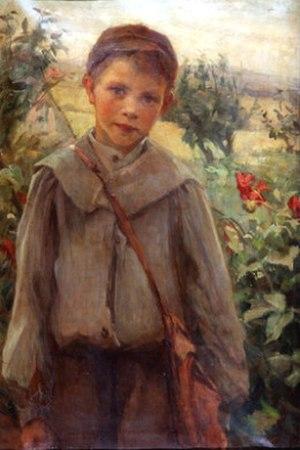
Sophia Theresa "Sophie" Pemberton, ou Sophie Pemberton Deane-Drummond est une peintre canadienne. En mars 1899, elle est la première femme à remporter le Prix Julian de l'Académie Julian pour un portrait.